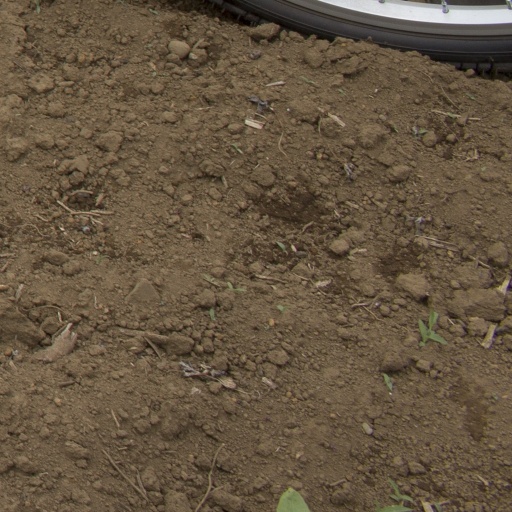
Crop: Jerusalem artichoke